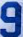
Number: 9